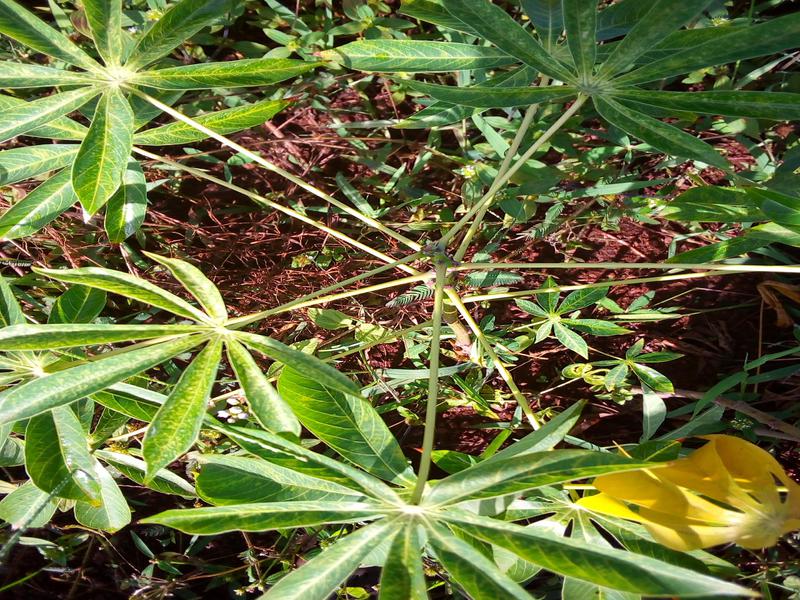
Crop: cassava
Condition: green_mottle